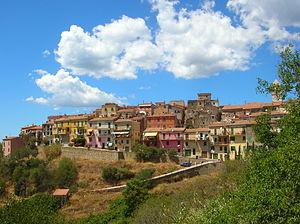
Capoliveri est une commune italienne d'environ 3 800 habitants, située sur l'île d'Elbe, dans la province de Livourne et la région Toscane, dans le centre de l'Italie.